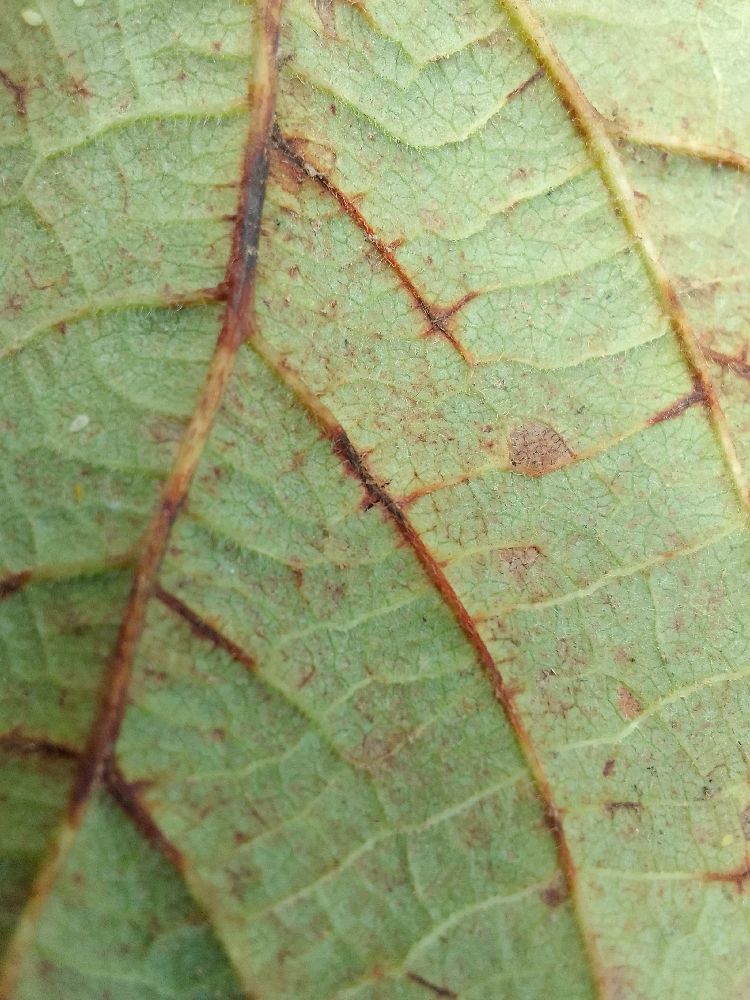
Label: anthracnose